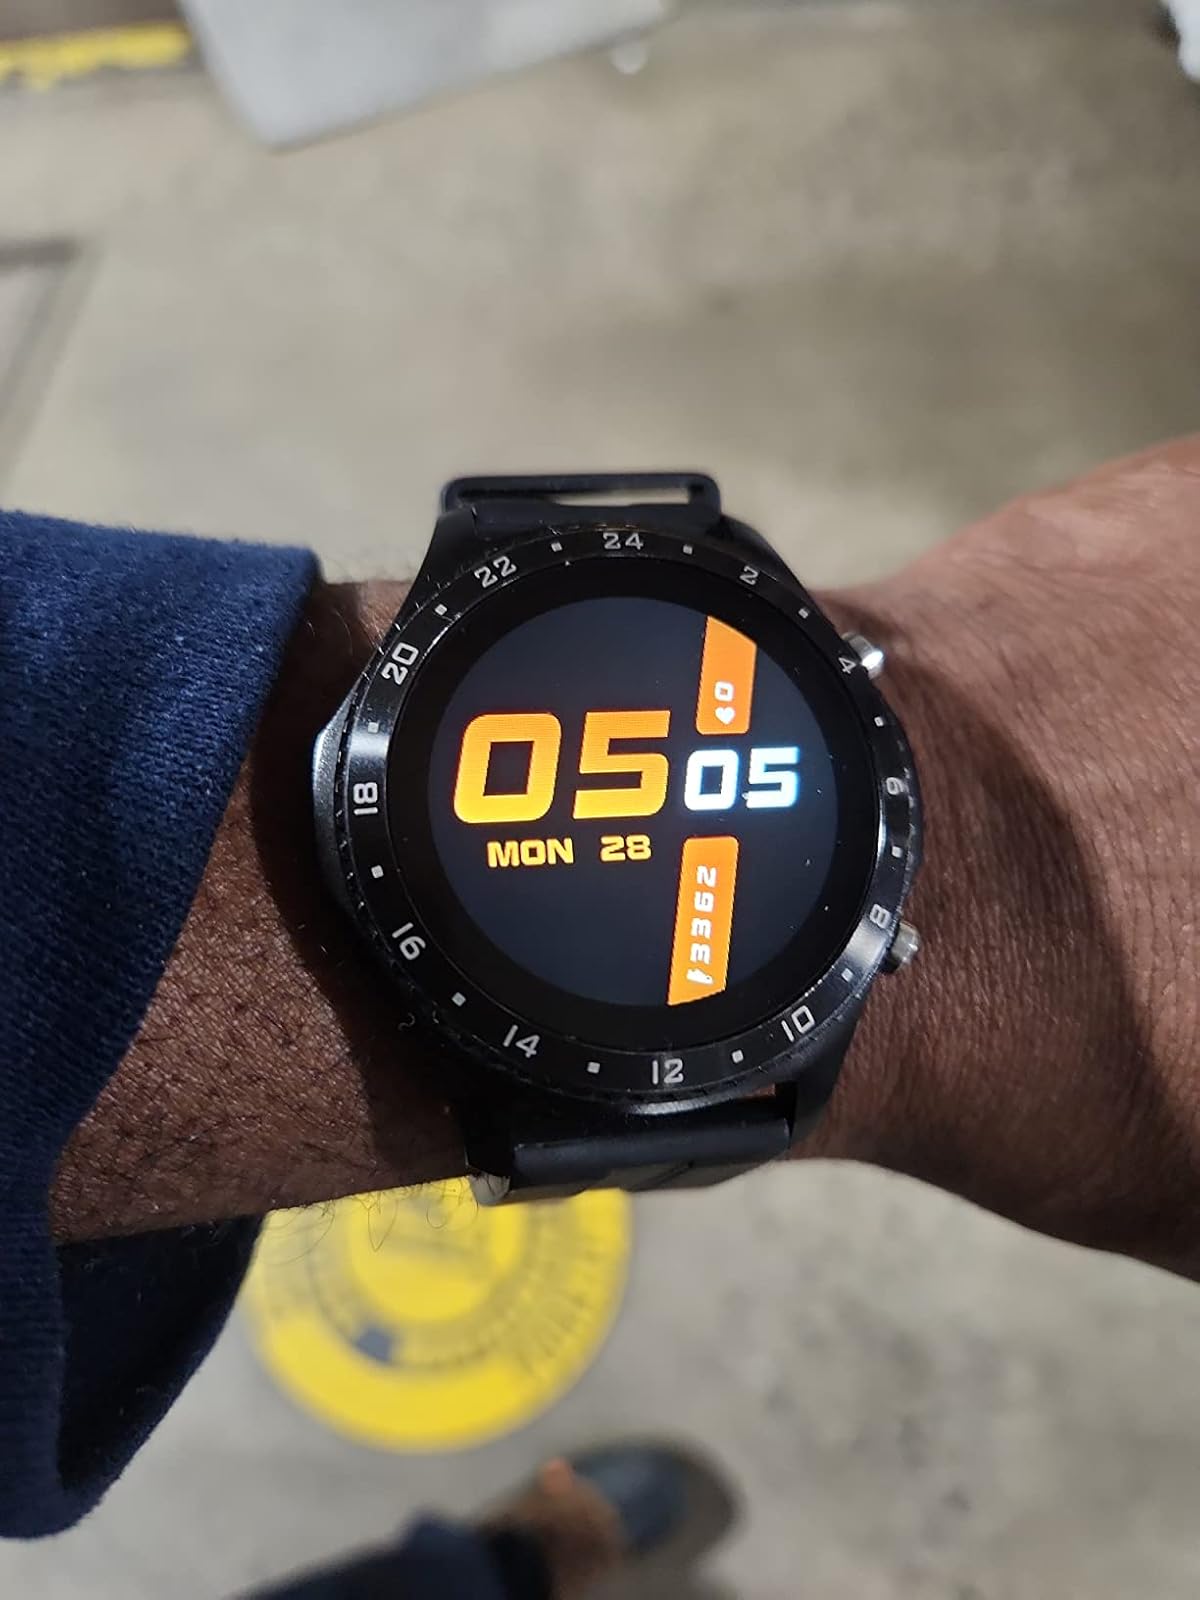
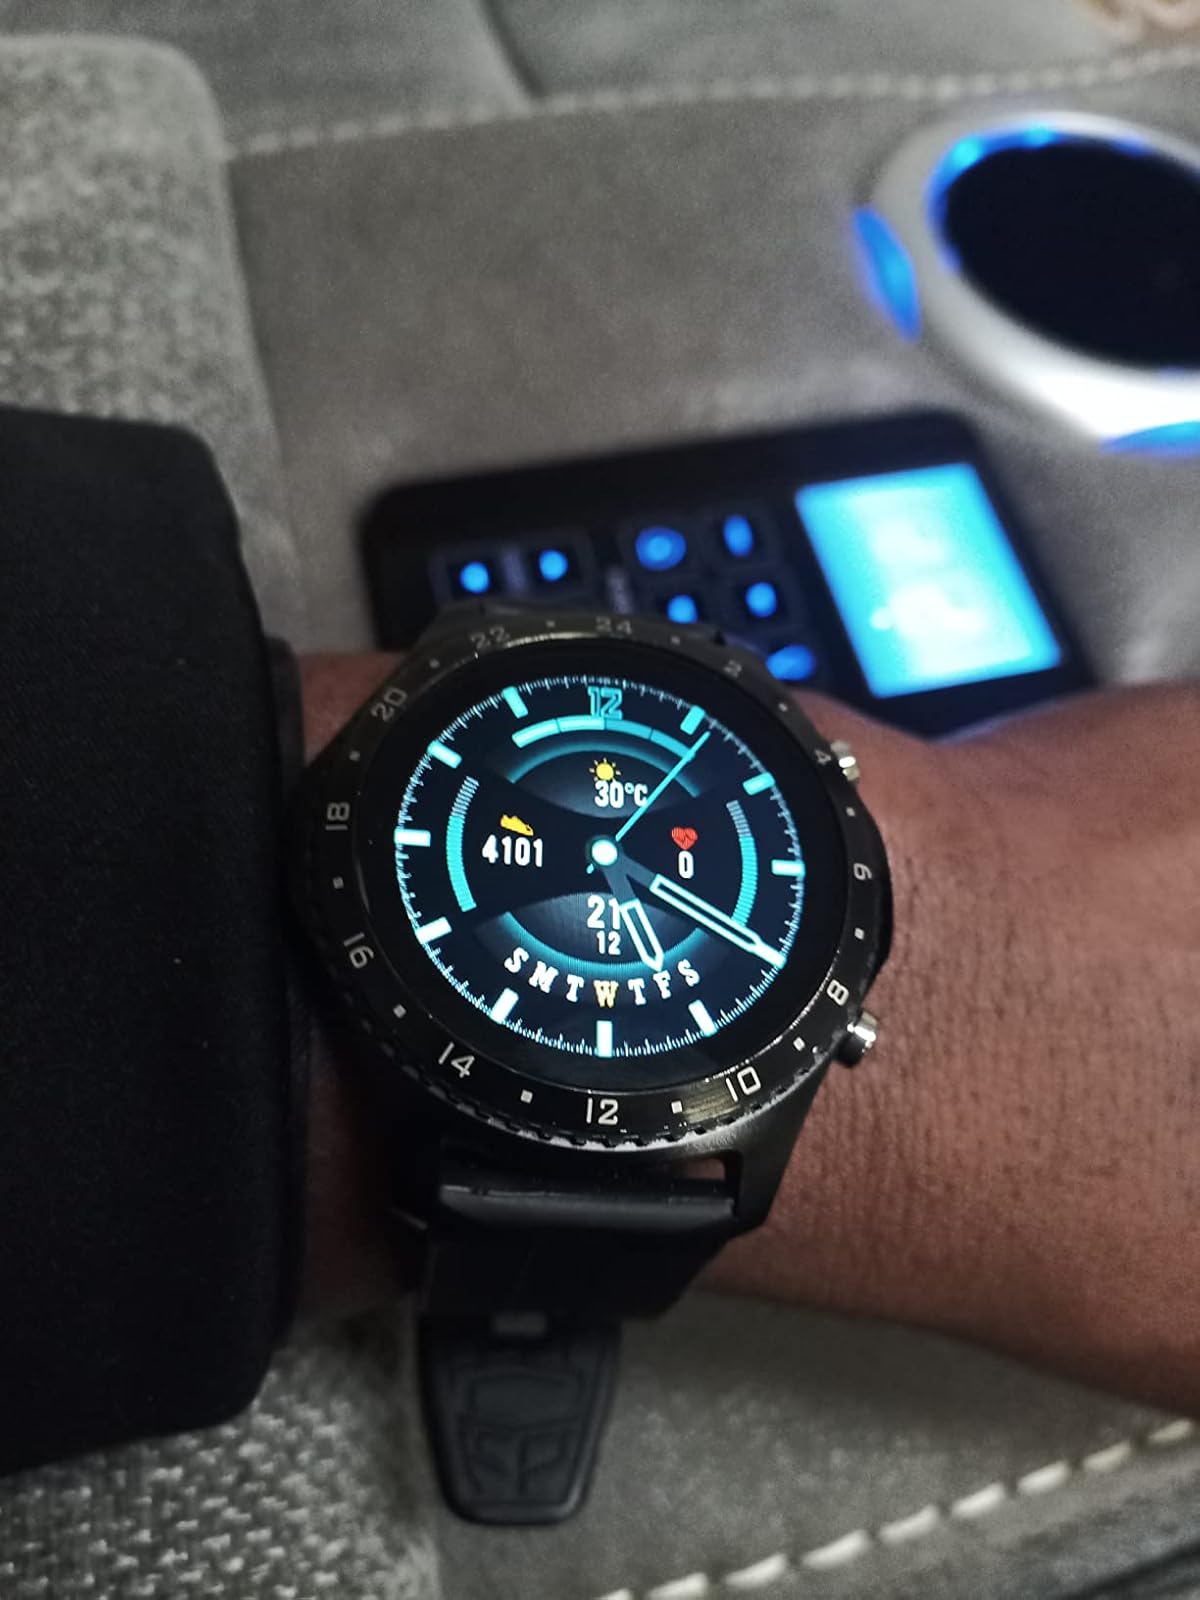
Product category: smartwatch
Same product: yes